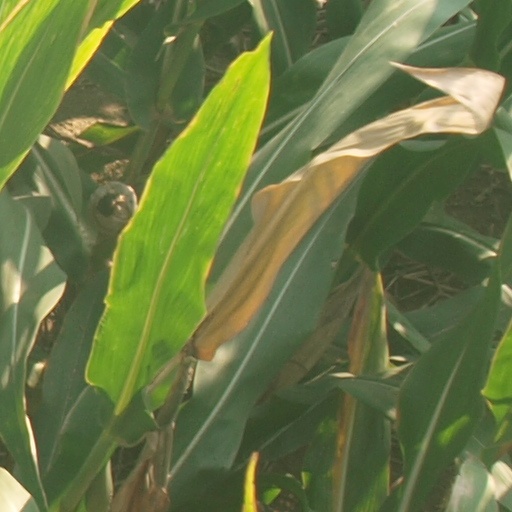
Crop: maize; corn